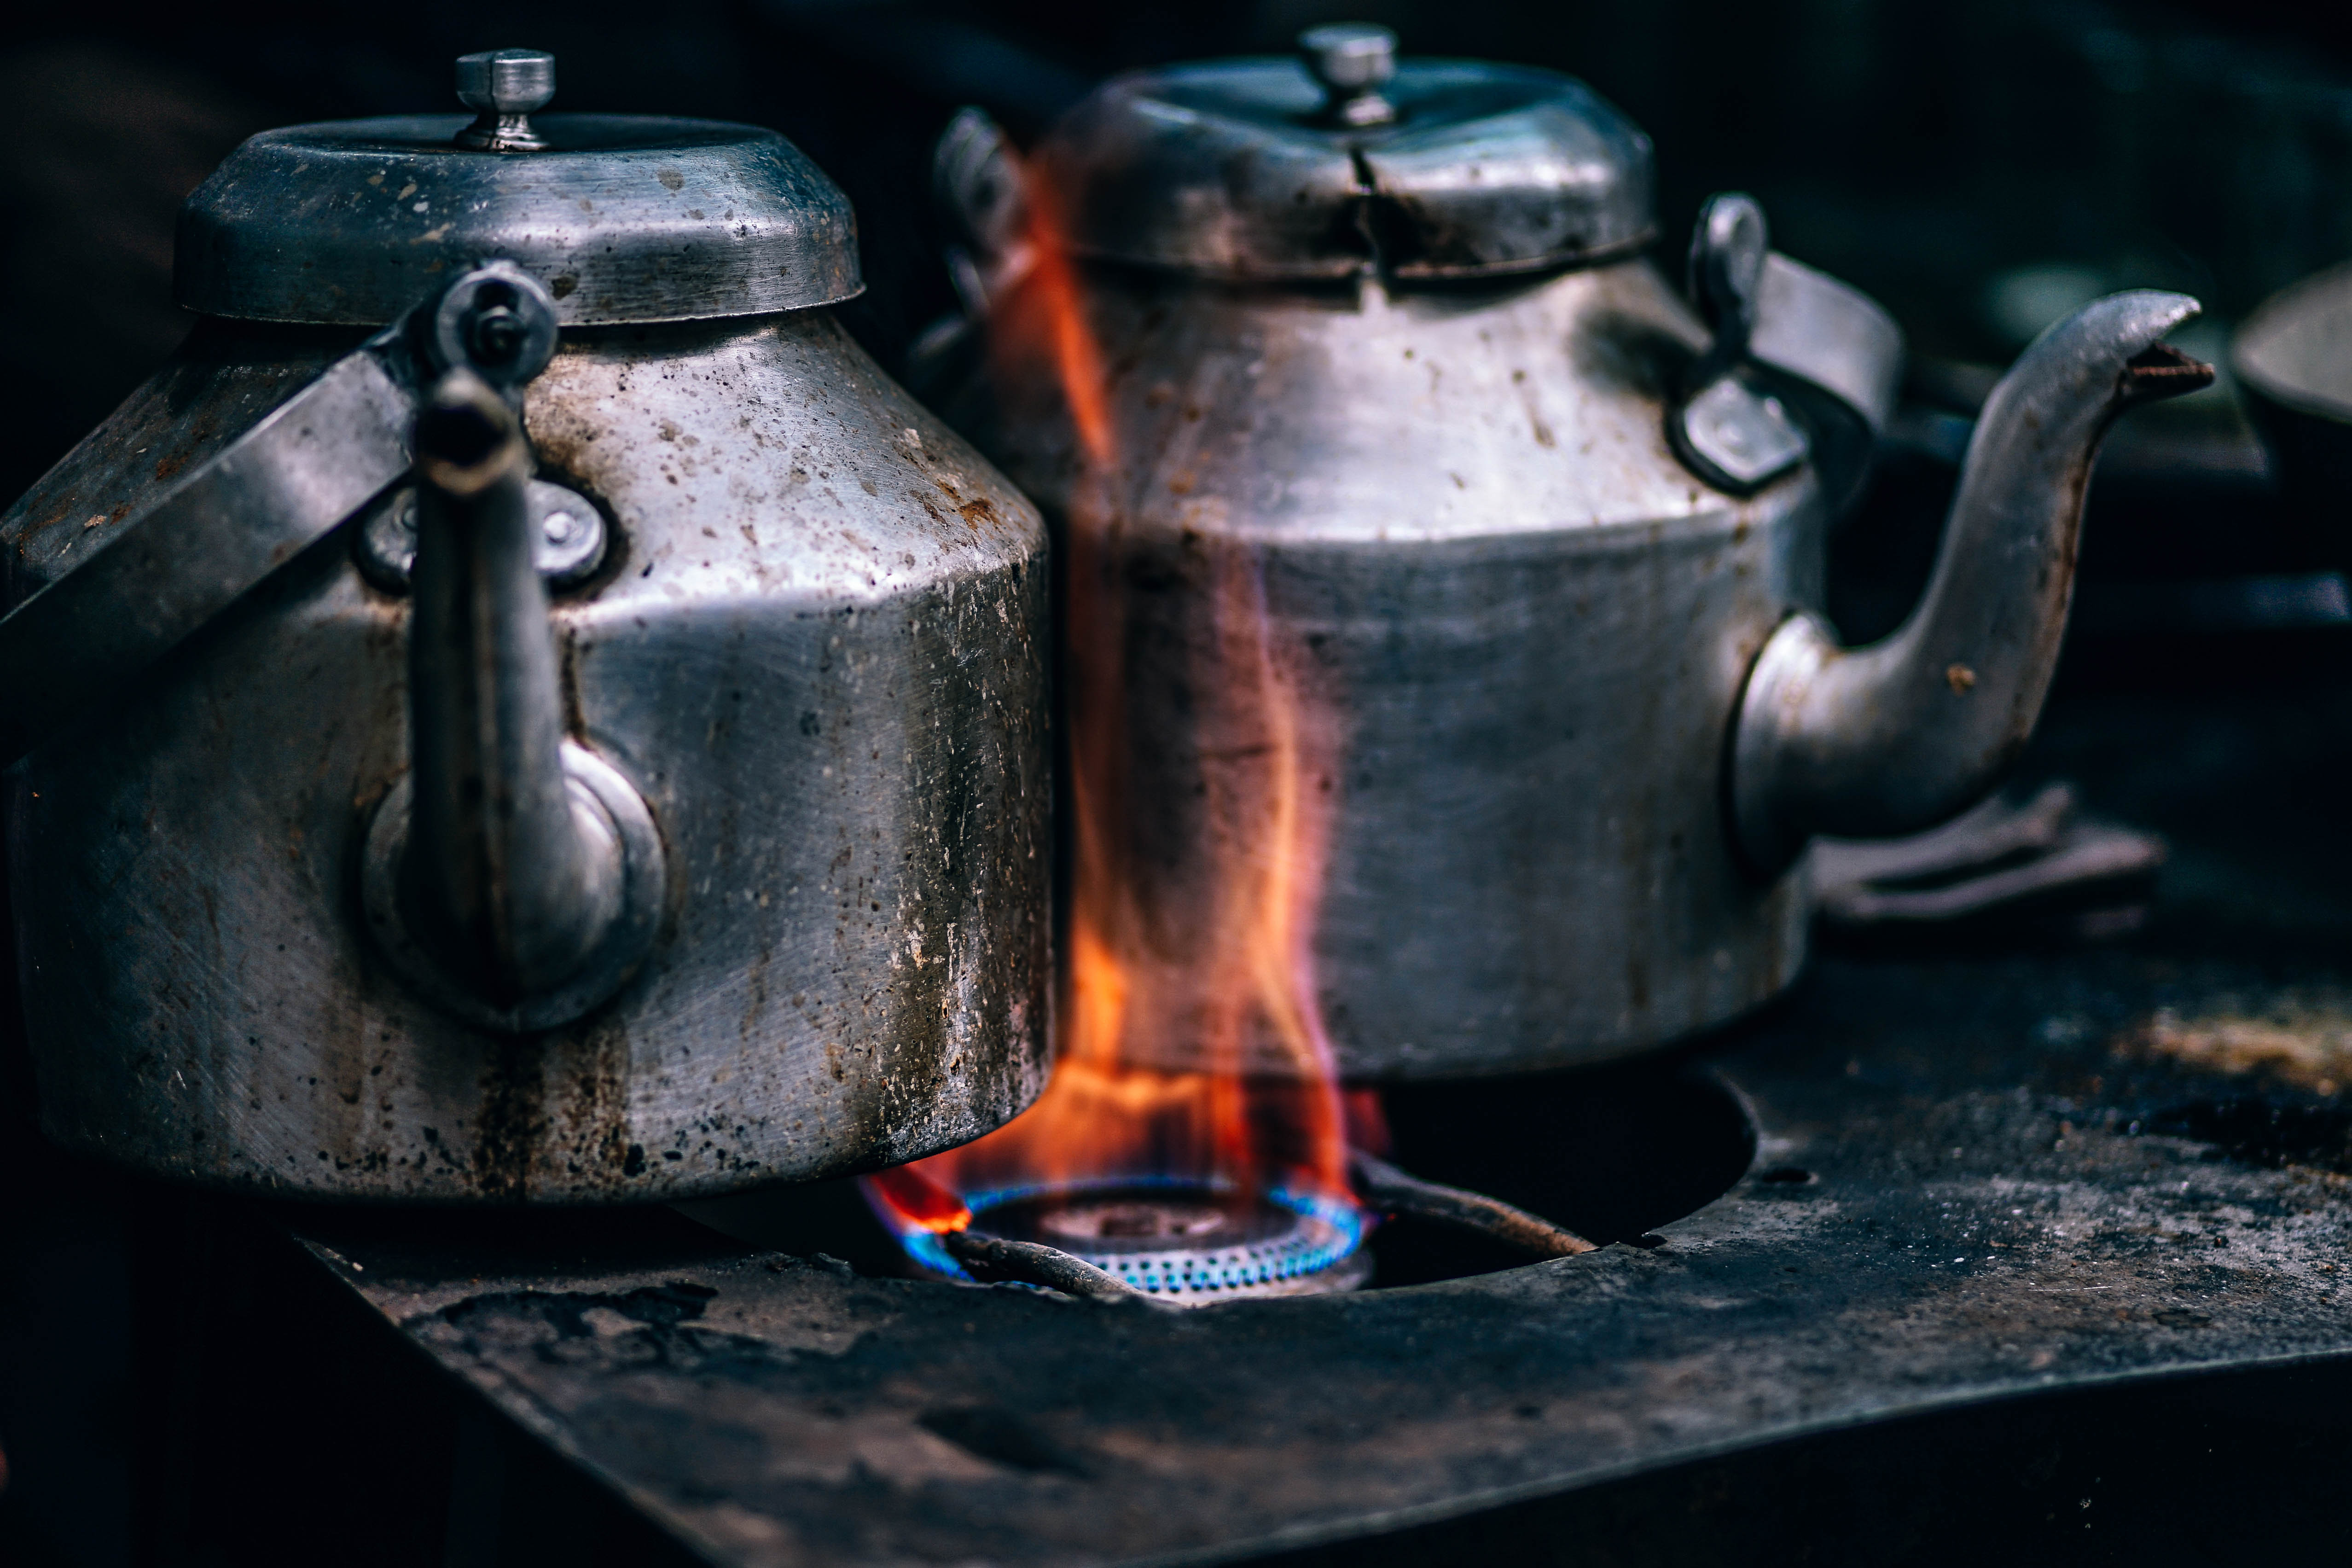
light, antique, dark, steel, cooking, kettle, kitchen, flame, fire, drink, dirty, heat, kitchenware, cook, stove, burn, close up, burning, hot, iron, boil, still life photography, man made object